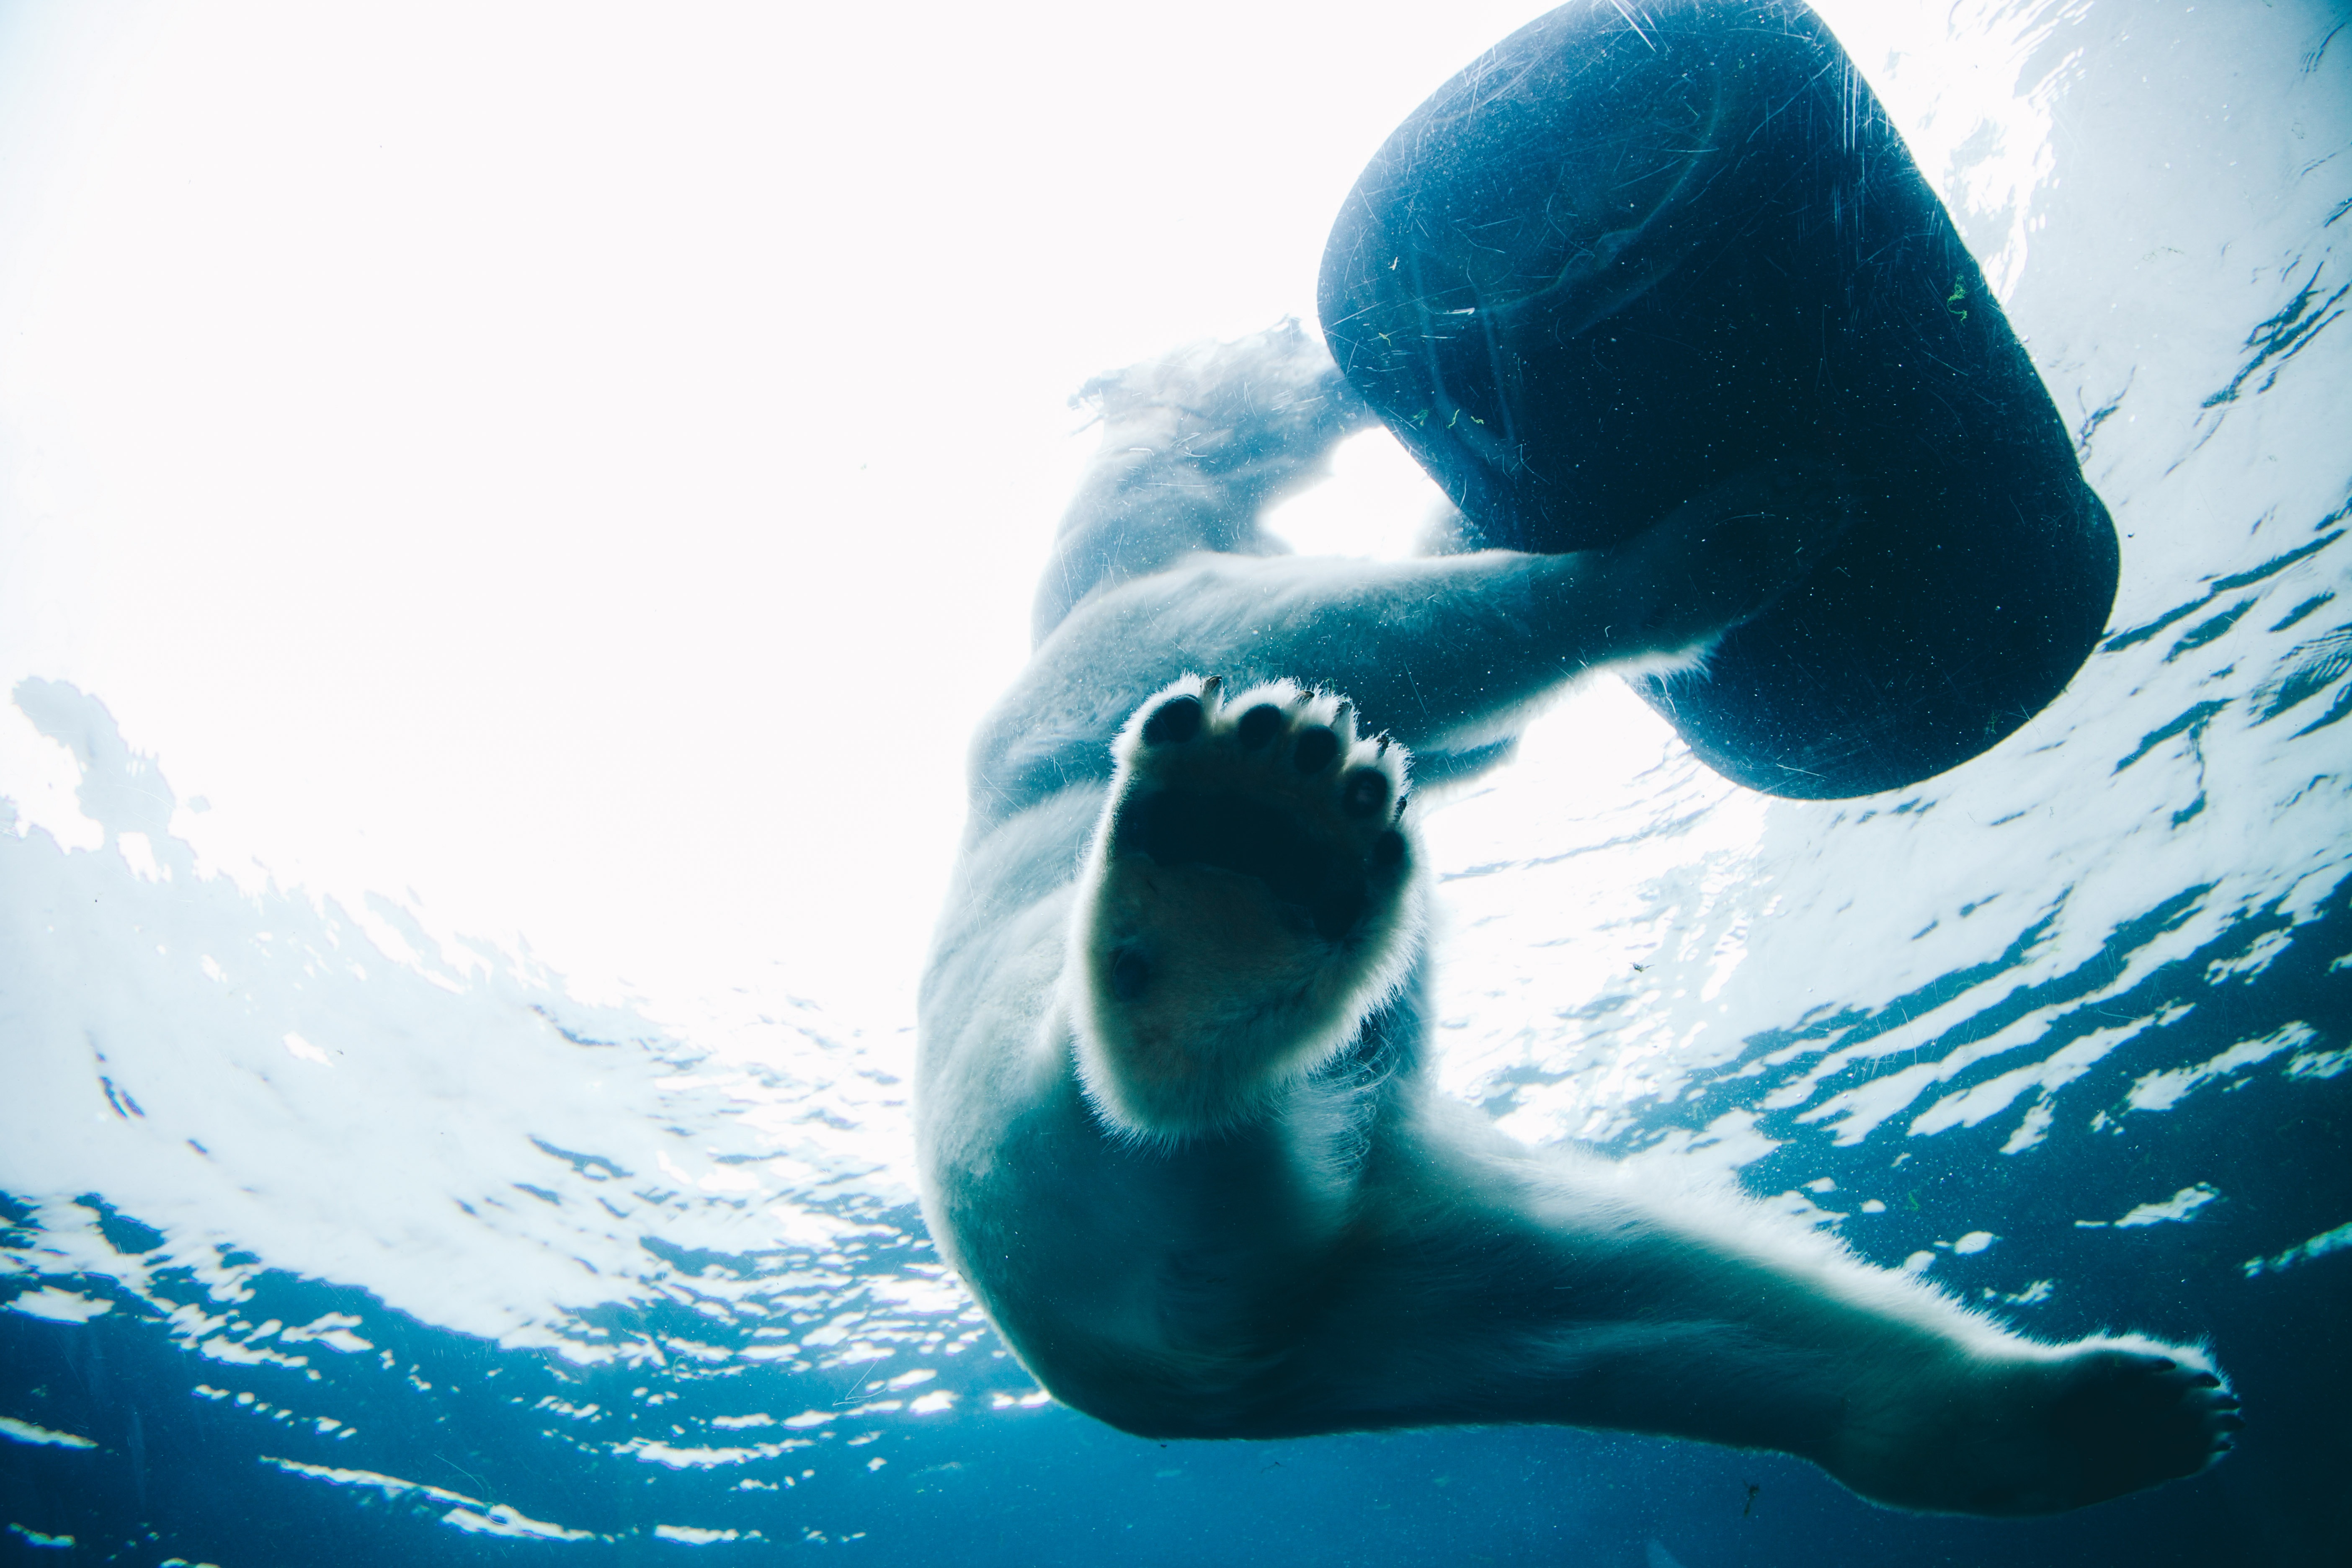
forest, ocean, snow, cold, winter, wave, animal, bear, wildlife, wild, underwater, portrait, mammal, blue, extreme sport, polar, freediving, sports, danger, water sport